Franklin School (Jamestown, North Dakota)

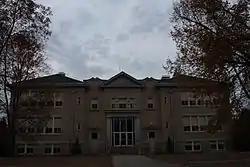

The Franklin School on Second St. SW in Jamestown, North Dakota, United States, was built in 1909. It was designed by architect Joseph Bell DeRemer.